One Man's Journey

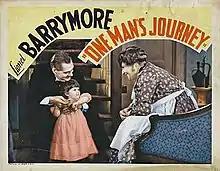
lobby card

One Man's Journey is a 1933 American pre-Code drama film starring Lionel Barrymore as Dr. Eli Watt. The picture was based on the short story "Failure" written by Katharine Haviland-Taylor. It was remade by RKO as "A Man to Remember" (1938). The story tells of a small-town doctor working under difficult circumstances in a rural area somewhere in the United States.